John Larkin (Northern Ireland)

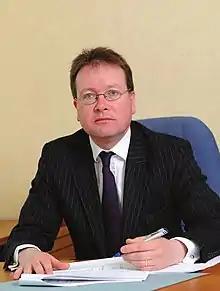

John F. Larkin (born 1964), is the former Attorney General for Northern Ireland.